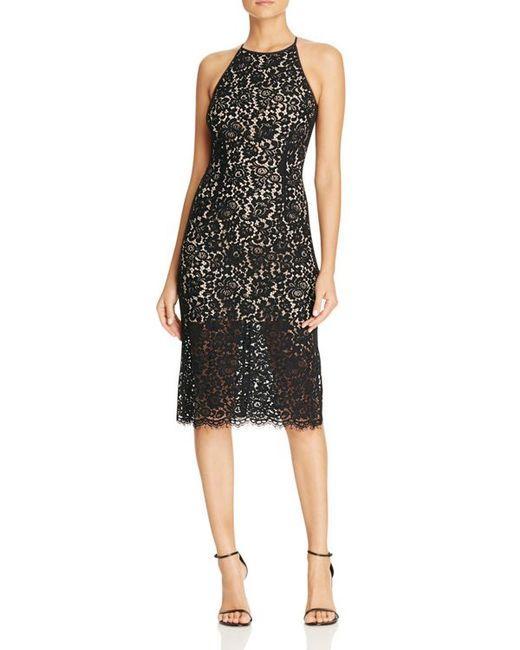
Netzdesign Partywear schwarzes Midikleid für Damen